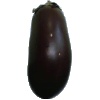
Label: Eggplant 1